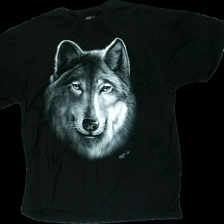
View: front
Type: T-shirt
Category: unisex
Brand: Not in the list
Brand text on label: rook i mang
Colors: Black, Grey, White
Material: 100% Cotton
Pattern: Other
Cut: C-collar, Loose
Size: XXL
Price range: 50-100
Recommended usage: Reuse
Description: Black t-shirt with print